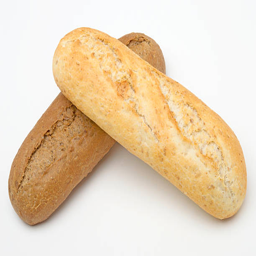
golden baguettes against a white background